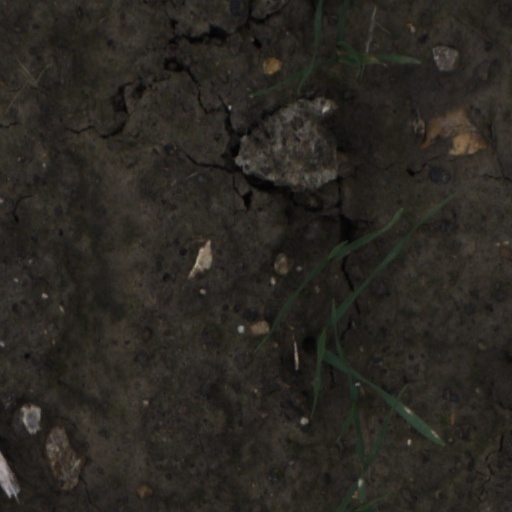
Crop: wheat